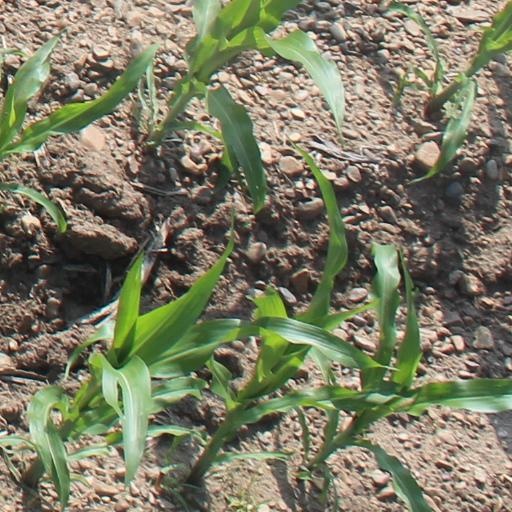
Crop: maize; corn